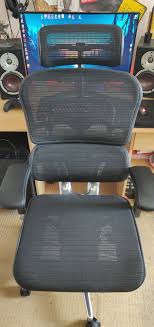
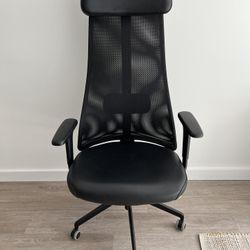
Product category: items_chair
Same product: no